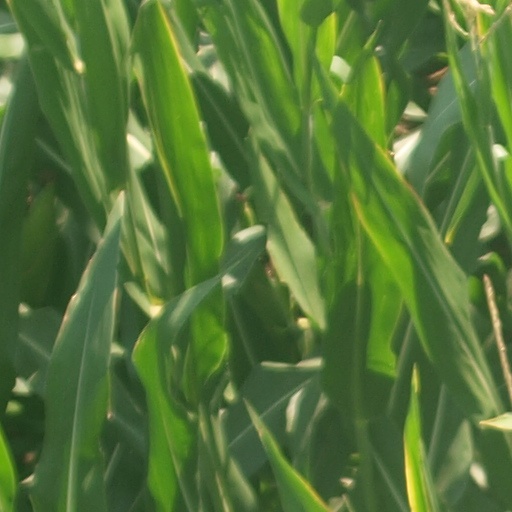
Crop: maize; corn